John W. Carlin

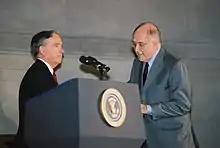
Carlin and William Rehnquist at the rededication of the National Archives Rotunda, 2003

A dairy farmer, Carlin ran for a seat in the Kansas House of Representatives in 1970. He served as Speaker of the Kansas House from 1977 to 1979. In 1979 he became the youngest 20th century governor of Kansas, defeating incumbent Robert Frederick Bennett. In 1984, he ruled out a challenge to Senator Bob Dole in 1986, citing the difficult challenge, and wanting to lessen partisanship in the final years of his term. In 1990, he lost the Democratic nomination for governor to then-State Treasurer Joan Finney. He also ran unsuccessfully for the U.S. House of Representatives in 1994, when he was defeated by Sam Brownback, whom Carlin had appointed Secretary of Agriculture of Kansas in 1986.